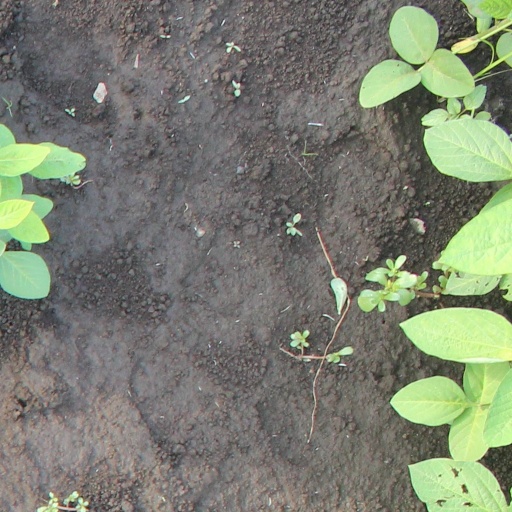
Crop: soybean